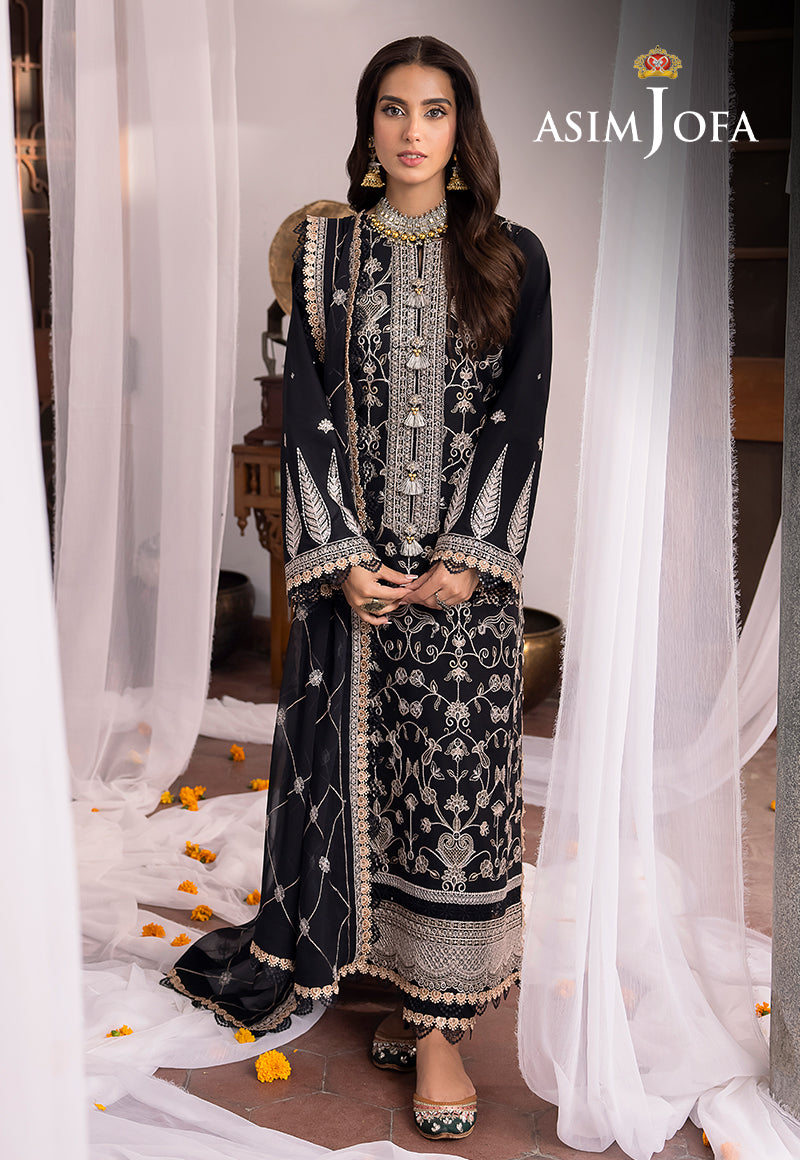
black black embroidered net salwar suit